Maki Goto

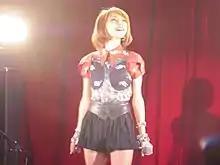
Goto at "Premium Live" in 2010

is a Japanese singer, lyricist, and former actress. Born and raised in Edogawa, Tokyo, Goto began her musical career in 1999 when she joined Morning Musume as the only third generation member. Her first single with the group, "Love Machine", topped the Oricon singles charts and sold over a million copies. Goto was the lead vocalist of the group up until her graduation from the group in 2002. While still a member of Morning Musume, Goto released her debut solo single, "Ai no Bakayarō", in 2001, which topped the Oricon charts. In 2003 she released her debut album, "Makking Gold 1", which debuted at number four on the Oricon album charts.